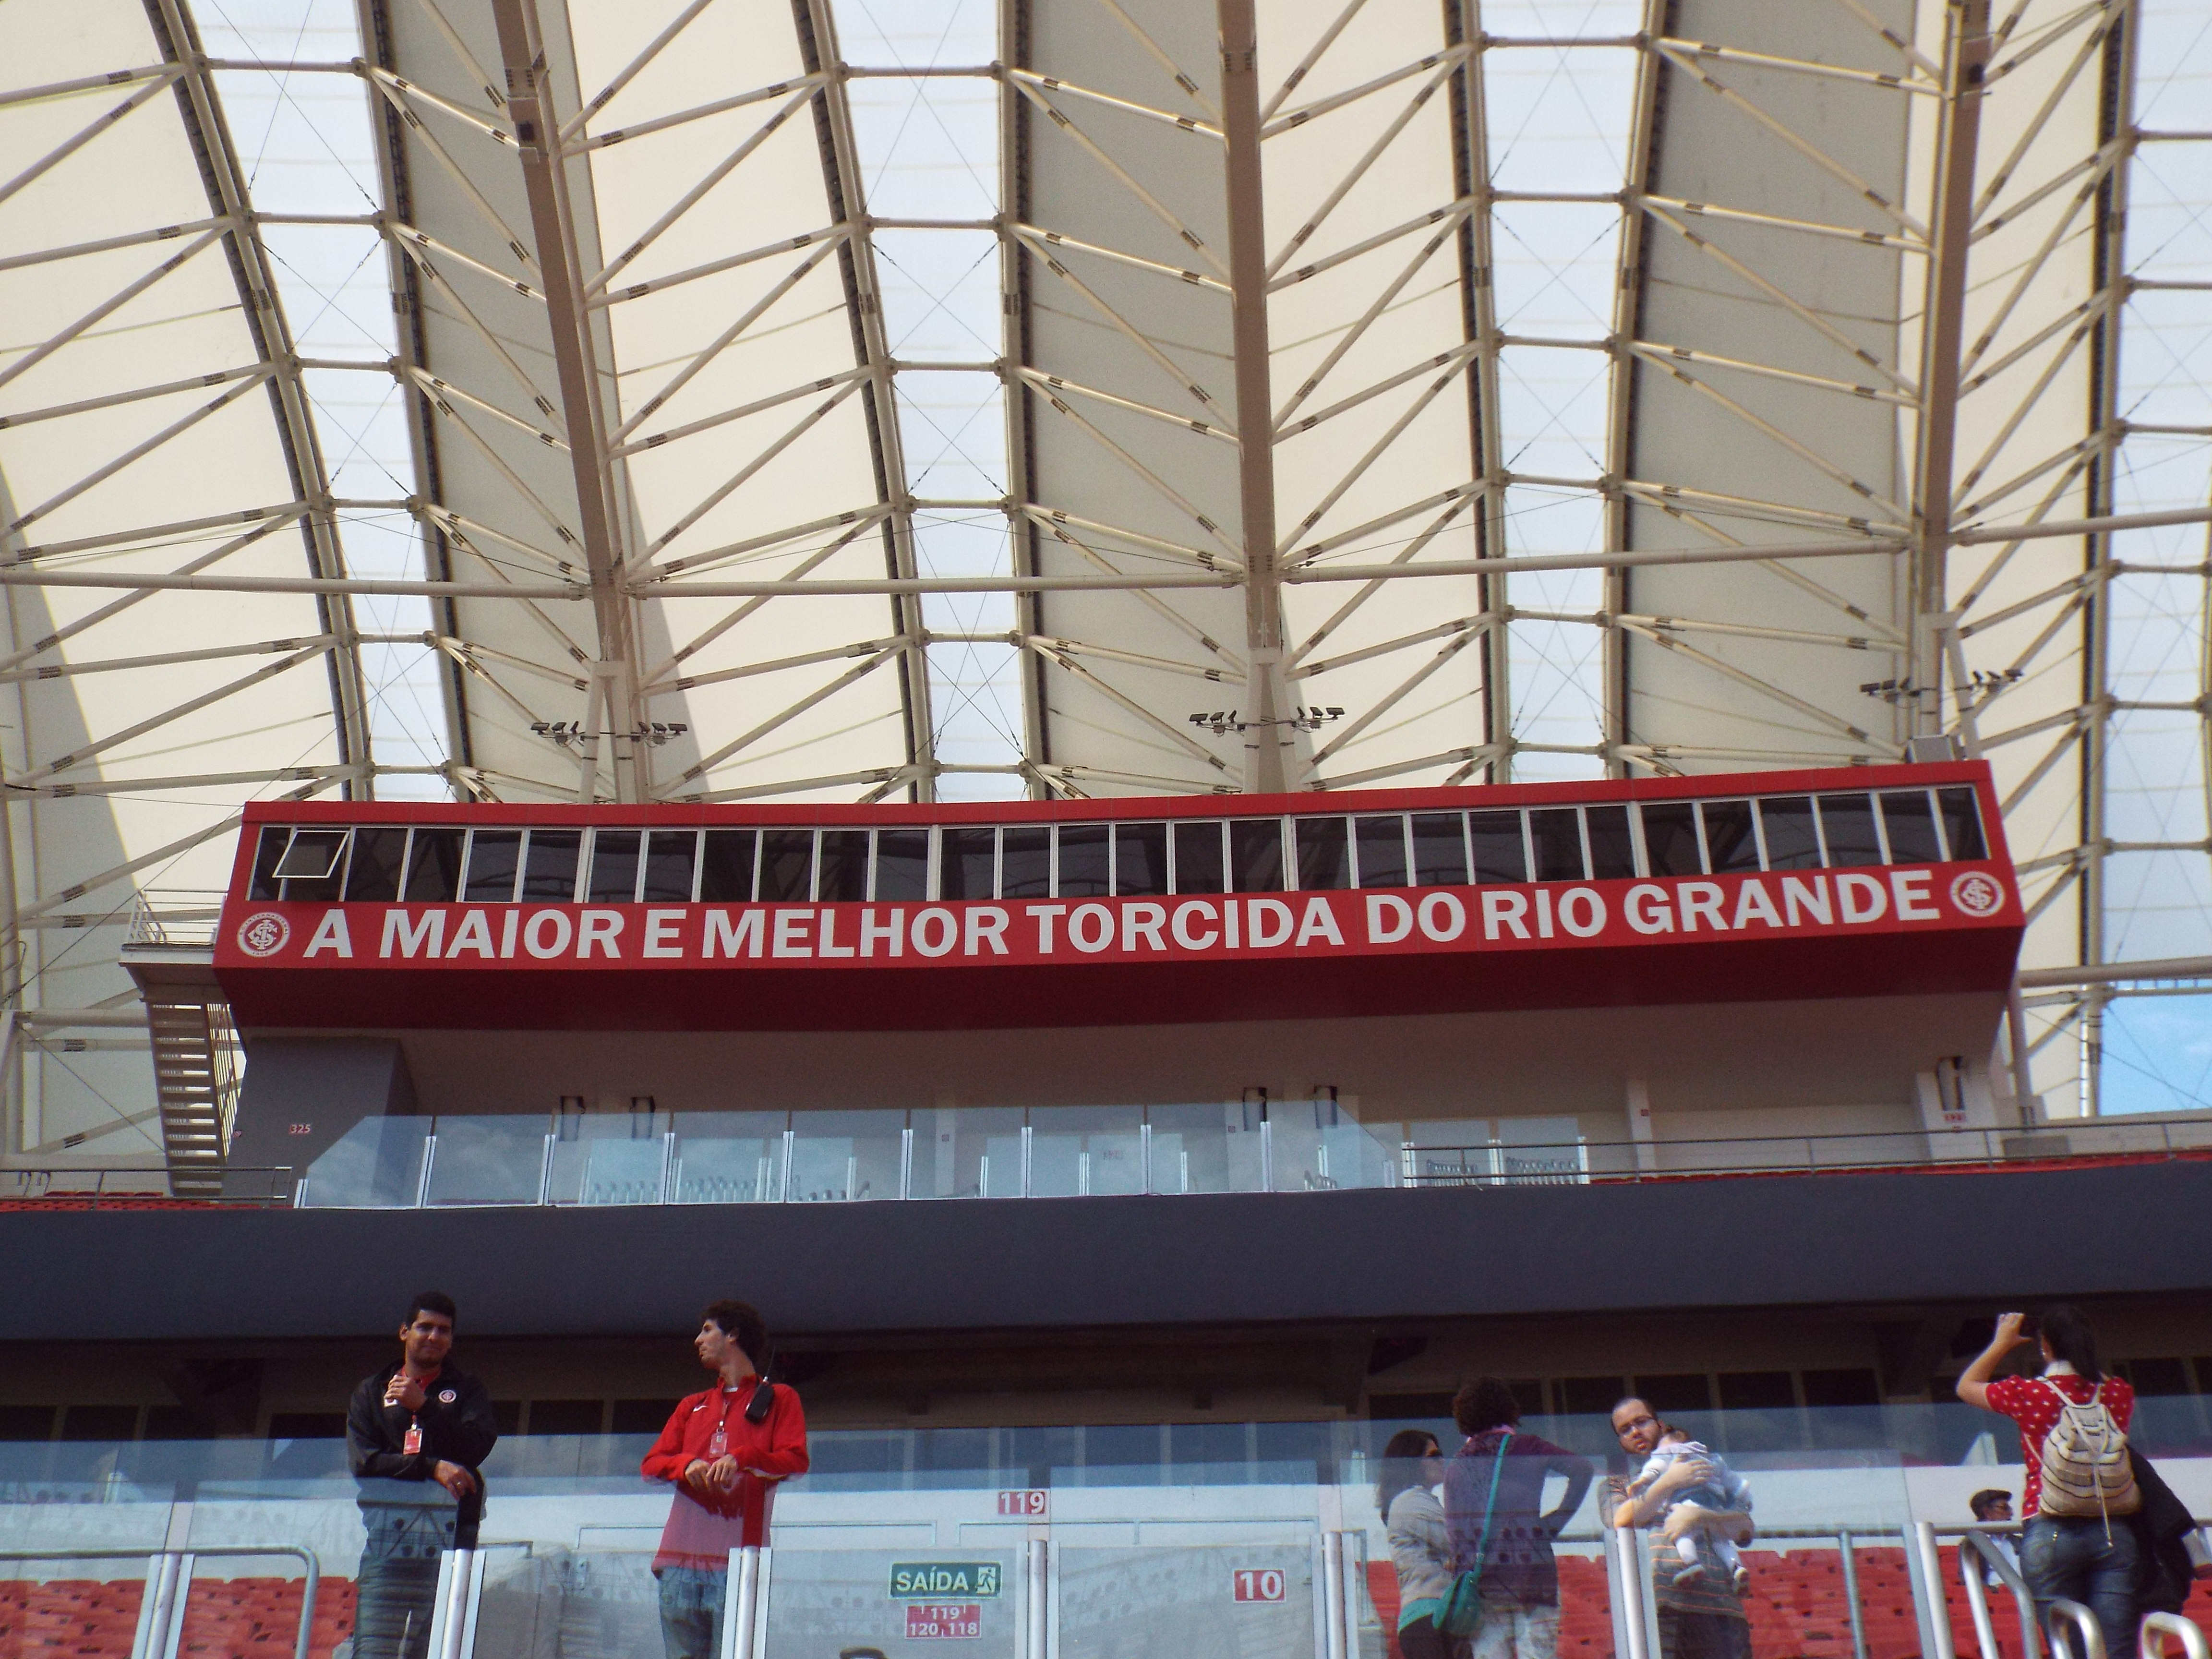
structure, football, stadium, arena, temple, race track, sport venue, music venue, porto alegre, gigante da beira rio